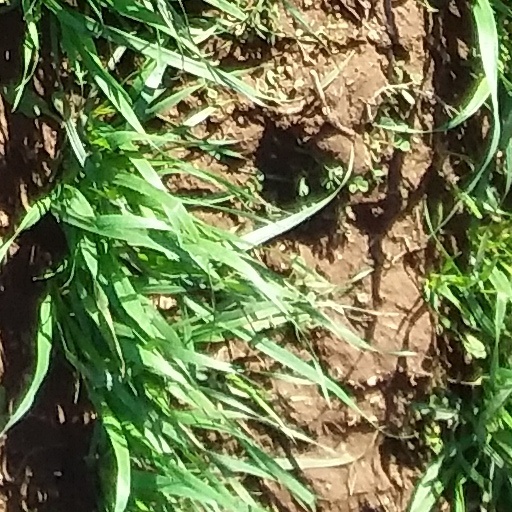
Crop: wheat